Hanfparade

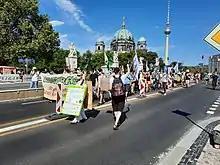
Hanfparade 2021

The Hanfparade took place on 14 August 2021. The motto was "50 years of prohibition - time for emanzipation".